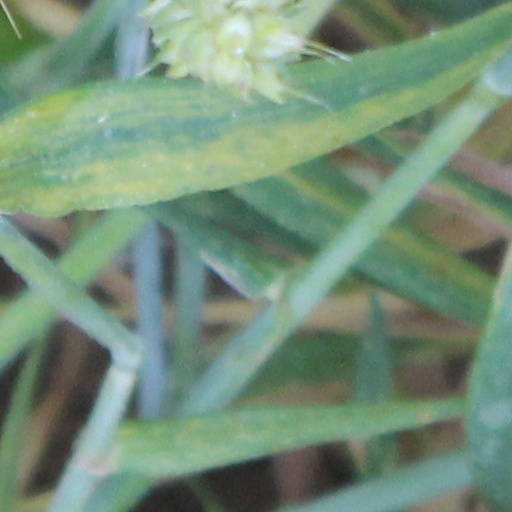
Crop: wheat